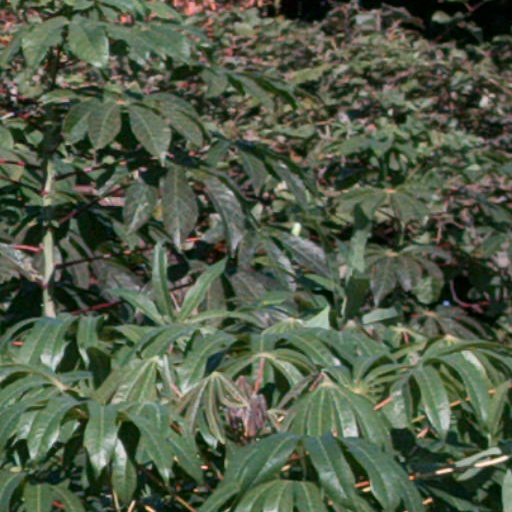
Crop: cassava